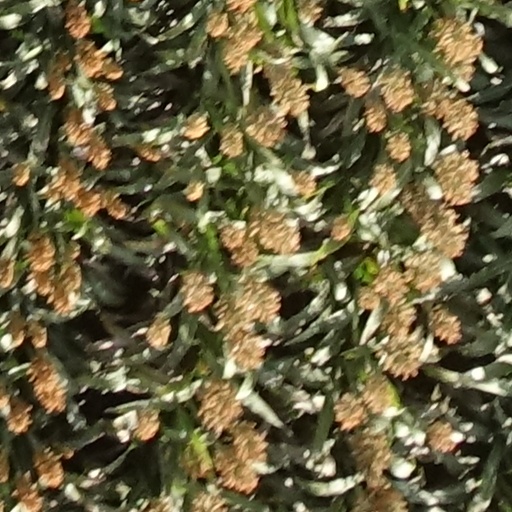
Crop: sorghum